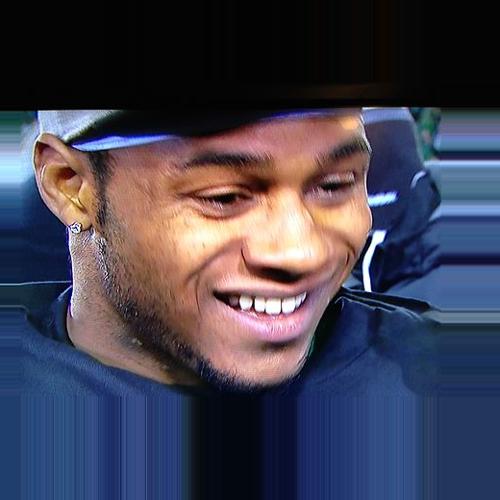
Age: 27